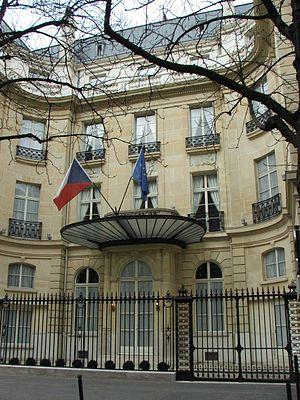
Ambassade de Tchéquie à Paris - France
Charles Duval, né en 1873 et mort en 1937 était un architecte français qui participa à la reconstruction du département de la Somme après la Première Guerre mondiale.
Ceci est une liste des représentations diplomatiques de la République tchèque. Sont exclus les consulats honoraires et les «centres tchèques», bureaux sans statut diplomatique chargés de promouvoir le commerce, le tourisme et la culture tchèque à l'étranger.
L'ambassade de la République tchèque en France est la représentation diplomatique de la Tchéquie auprès de la République française. Elle est située 15 avenue Charles-Floquet, dans le 7ᵉ arrondissement de Paris. Son ambassadeur est, depuis 2019, Michel Fleischmann.